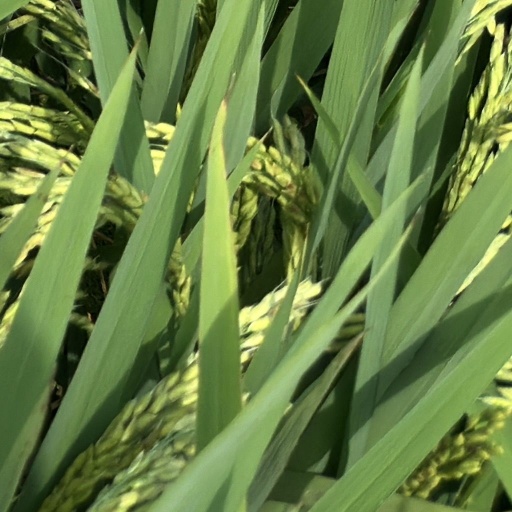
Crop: rice